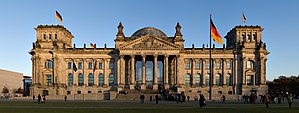
Forbundsforsamlingen (Tyskland)
Rigsdagsbygningen i Berlin, hvor Forbundsforsamlingen er trådt sammen siden 1994.
Forbundsforsamlingen er det forfatningsorgan, der vælger Tysklands forbundspræsident. Forbundsforsamlingen består af medlemmerne af Forbundsdagen og et tilsvarende antal repræsentanter, der er valgt af delstaternes parlamenter. Genvalg er kun tilladt én gang.